Never Give a Sucker an Even Break

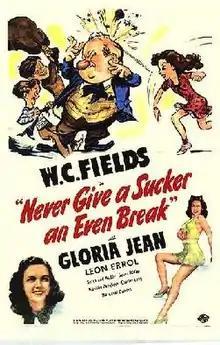
Theatrical poster

Never Give a Sucker an Even Break is a 1941 American comedy film directed by Edward F. Cline and starring W. C. Fields, Gloria Jean, and Leon Errol. Fields also wrote the original story, under the pseudonym Otis Criblecoblis. Fields plays himself, promoting an extravagant screenplay he has written. As he describes the script to a skeptical producer, the often surreal scenes are shown. It was produced and distributed by Universal Pictures. In some international releases it was known by the alternative title What a Man!